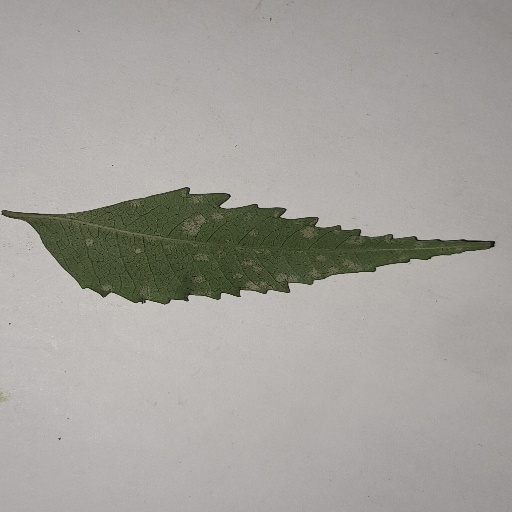
Species: Neem
Leaf condition: Powdery Mildew